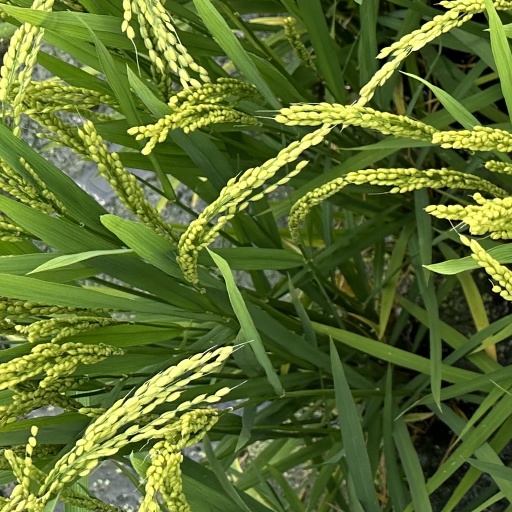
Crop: rice